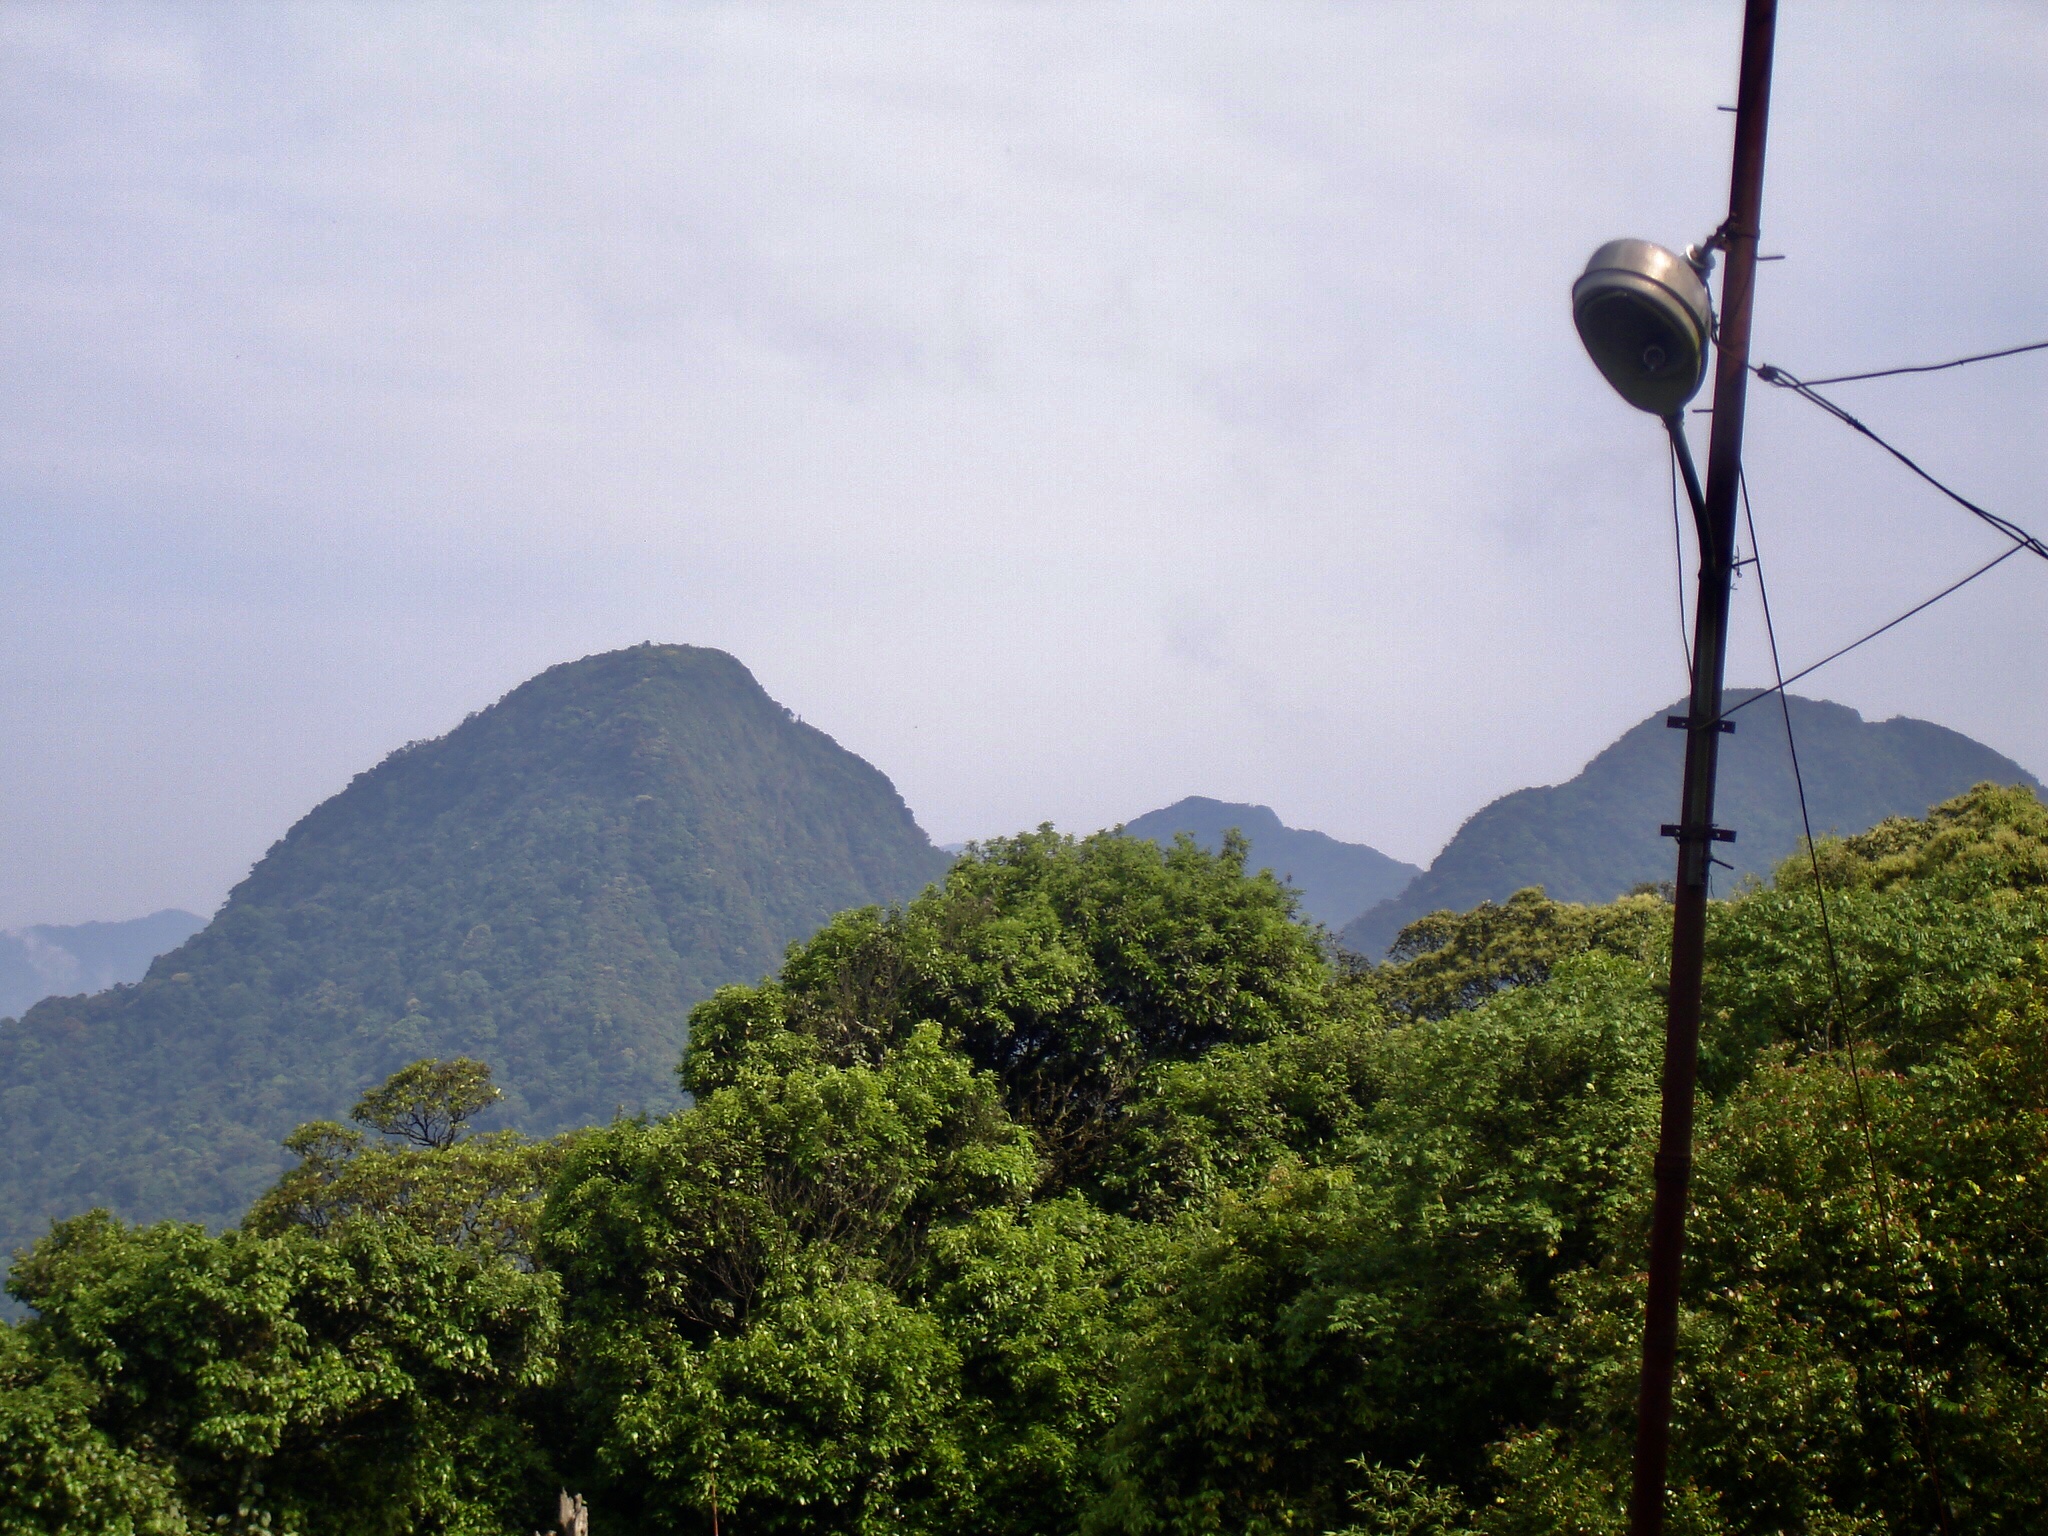
user: text: Bầu trời trong hình có màu gì?
assistant: text: Xanh nhạt và trắng.

user: text: Trong hình có bao nhiêu đỉnh núi nổi bật ở phía xa?
assistant: text: Ba.

user: text: Sự xuất hiện của cột điện và loa/đèn trong khung cảnh núi rừng thường gợi ý về loại khu vực nào?
assistant: text: Một khu vực có sự hiện diện của con người như khu dân cư, đường mòn du lịch hoặc khu nghỉ dưỡng.

user: text: Mô tả mối quan hệ giữa các yếu tố cảnh quan tự nhiên (núi, cây cối) và vật thể nhân tạo (cột điện với loa/đèn).
assistant: text: Vật thể nhân tạo này tồn tại song song với cảnh quan thiên nhiên, cho thấy sự hiện diện của con người và cơ sở hạ tầng trong môi trường tự nhiên, có thể để phục vụ nhu cầu giao tiếp, chiếu sáng hoặc an ninh.